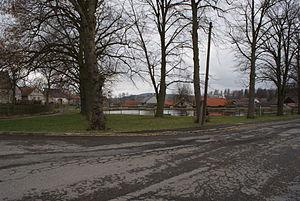
Starosedlský Hrádek est une commune du district de Příbram, dans la région de Bohême-Centrale, en République tchèque. Sa population s'élevait à 134 habitants en 2020.